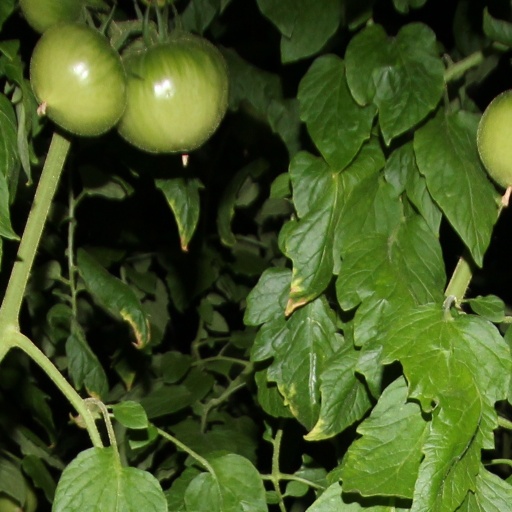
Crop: tomato